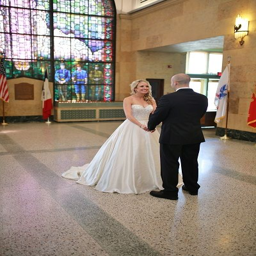
bride and person getting ready to walk down the isle on their wedding day .